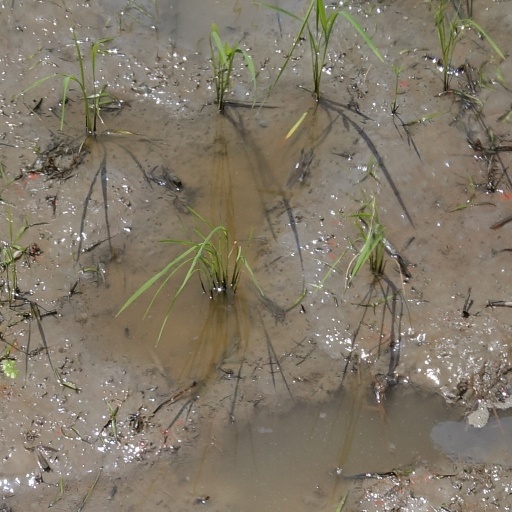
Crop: rice